Cambridge Township, Michigan

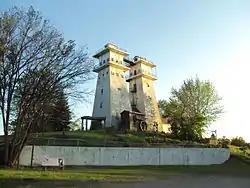
Towers of the Irish Hills on US 12

As of the census of 2000, there were 5,299 people, 1,996 households, and 1,566 families in the township. The population density was . There were 2,686 housing units at an average density of . The racial makeup of the township was 97.30% White, 0.15% African American, 0.36% Native American, 0.26% Asian, 0.66% from other races, and 1.26% from two or more races. Hispanic or Latino of any race were 2.02% of the population.